New Worlds Mission

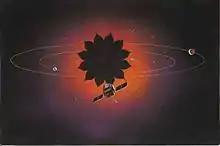
Artistic vision showing the outline of the occulter ahead of a space telescope, with orbiting exoplanets stylistically added (not to scale)

The New Worlds Mission aims to discover and analyze terrestrial extrasolar planets: